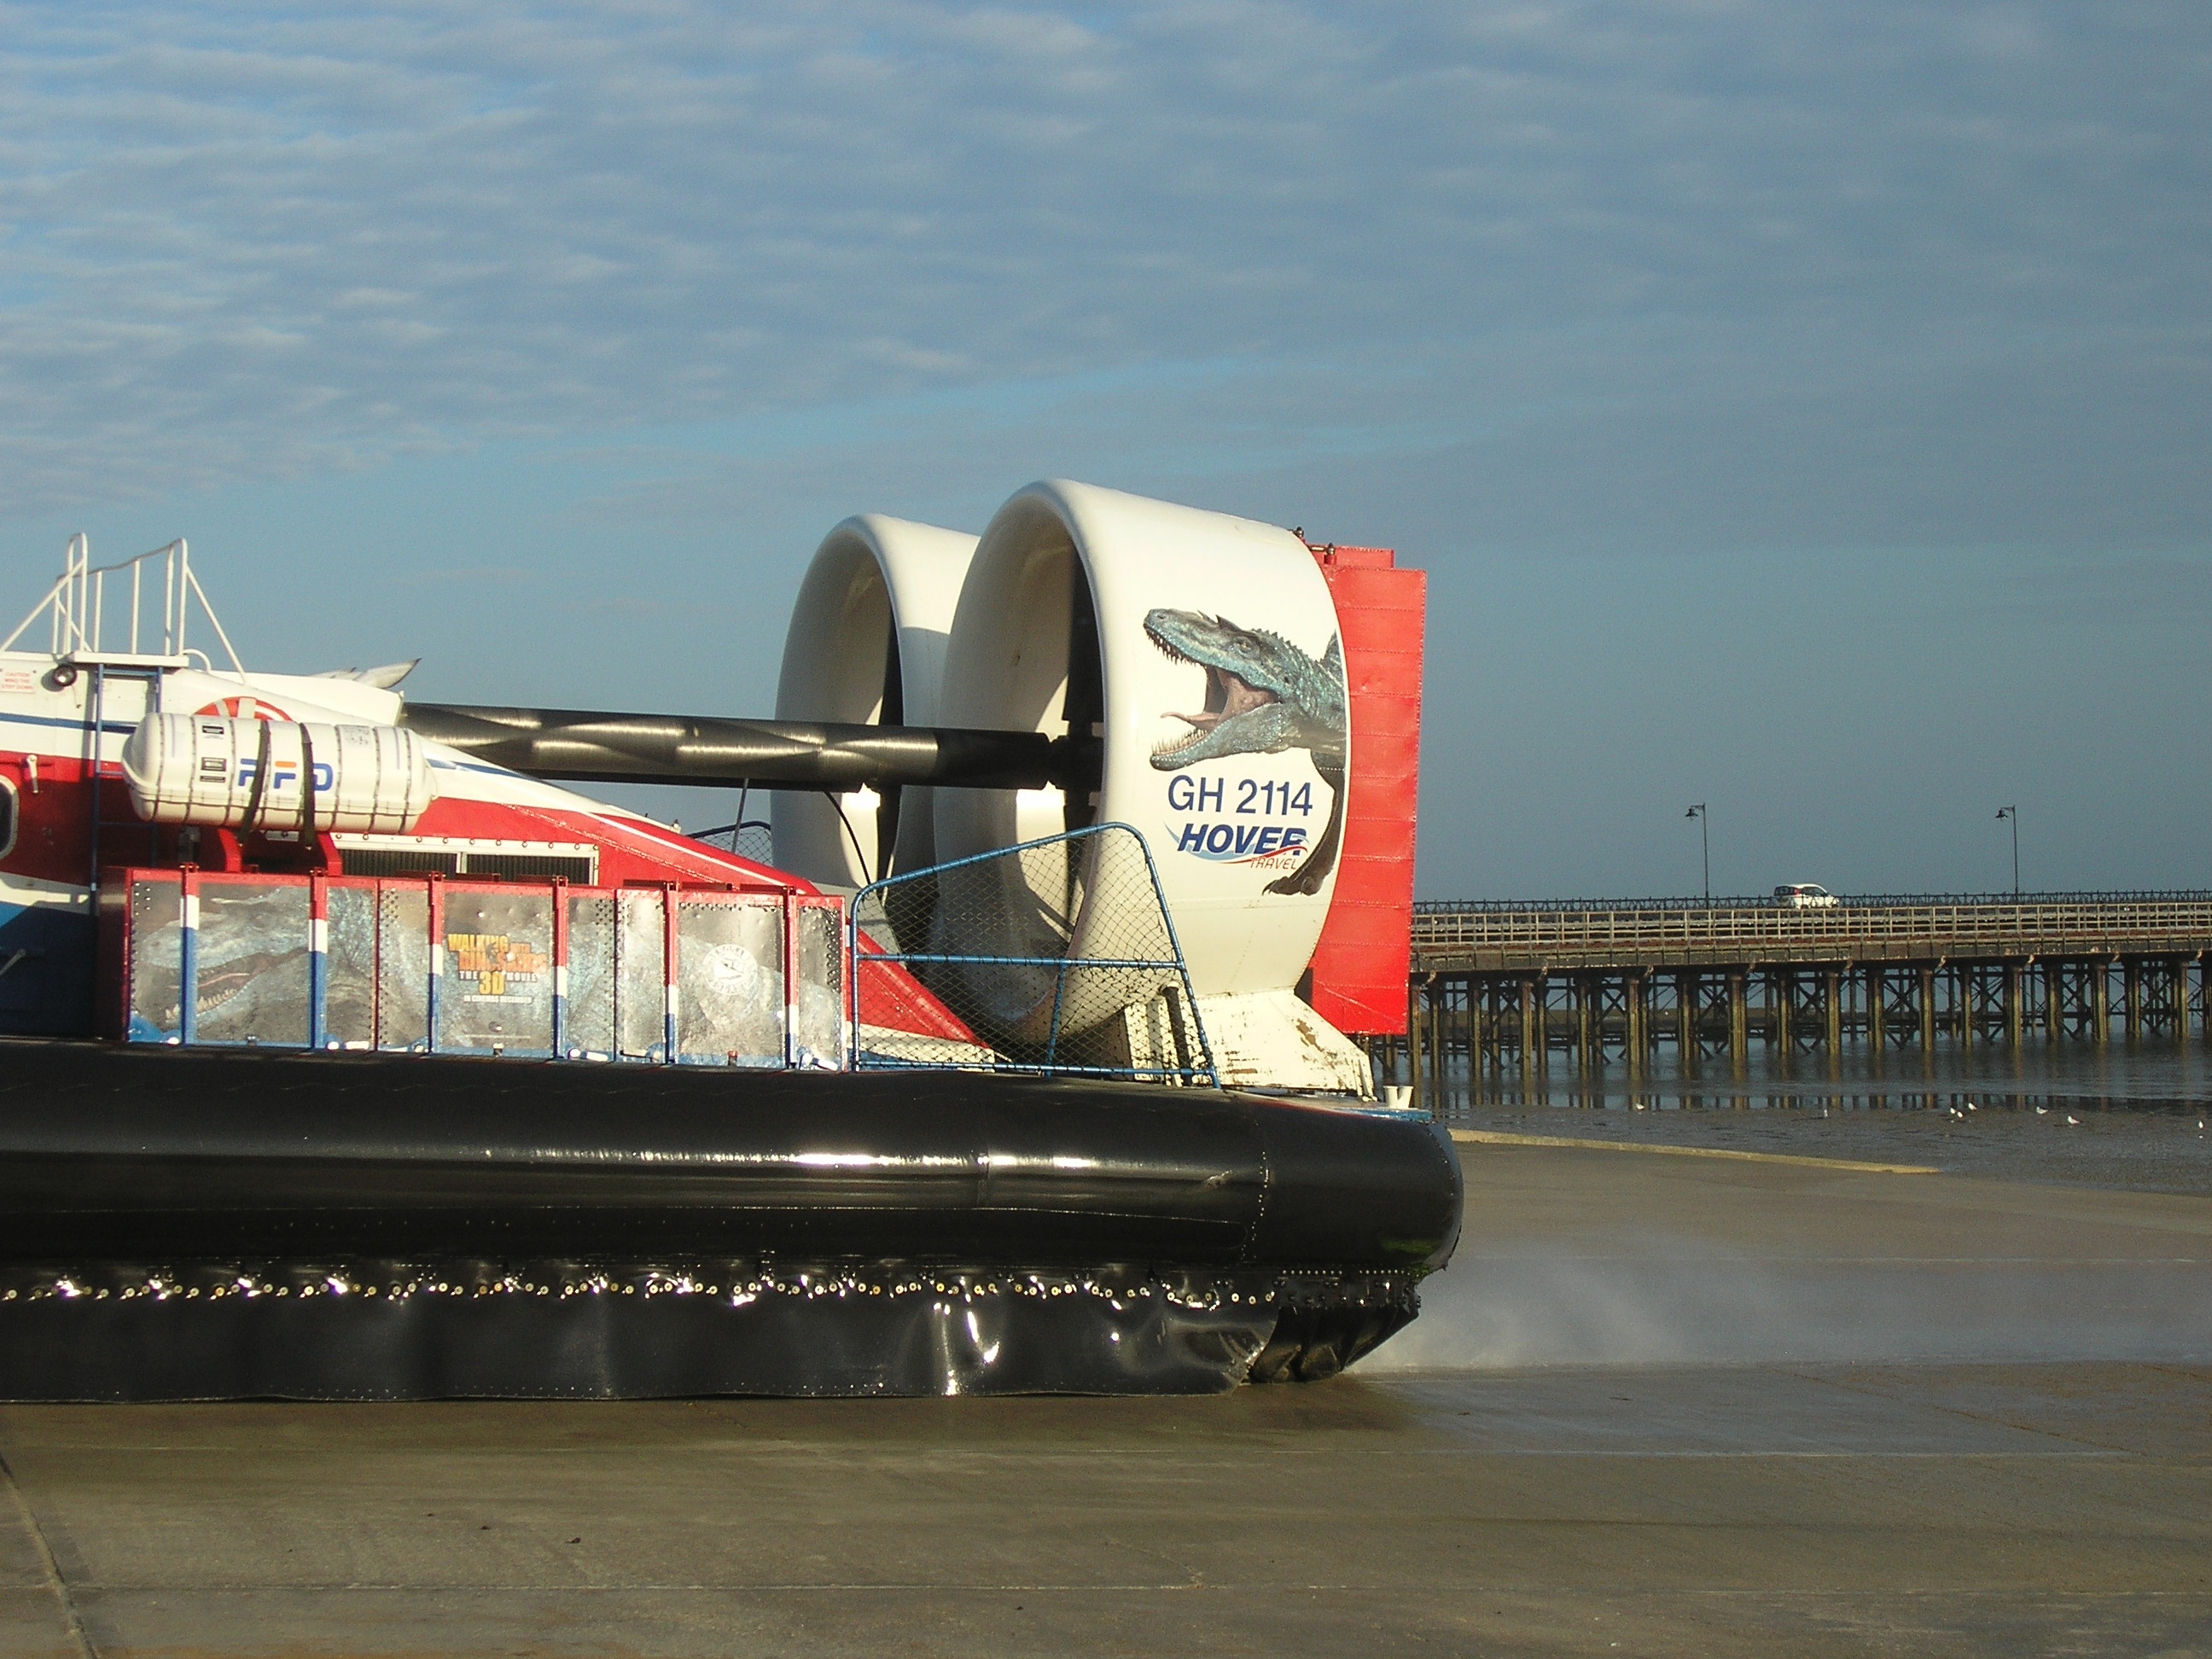
sea, water, technology, crossing, airplane, transportation, transport, vehicle, aviation, cushion, hover, nautical, design, engine, propeller, watercraft, passenger, hovercraft, atmosphere of earth